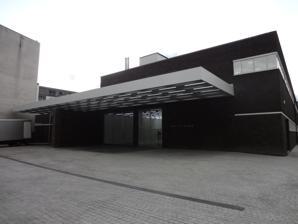
Building: White Cube
Country: United Kingdom
Year built: 1993
Contemporary art gallery For the type of white-walled display space, see White cube gallery . White Cube Bermondsey, London White Cube is a contemporary art gallery founded by Jay Jopling in London in 1993. The gallery has two branches in London: White Cube Mason's Yard in central London and White Cube Bermondsey in South East London; White Cube Hong Kong, in Central , Hong Kong Island ; White Cube Paris, at 10 avenue Matignon in Paris; and White Cube West Palm Beach, which opened at 2512 Florida Avenue in 2020 and operates annually in West Palm Beach, Florida, from winter through to spring. In October 2023, White Cube opened public gallery spaces and private viewing rooms in New York City's Upper East Side , in a three-floor building at 1002 Madison Avenue. The Hoxton Square space in the East End of London closed at the end of 2012 and the São Paulo gallery in 2015. History Early beginnings White Cube is a gallery-owned and run by the art dealer Jay Jopling (an Old Etonian and son of a Conservative MP) who, until September 2008, was married to artist Sam Taylor-Wood . It was first opened in a small, square room in May 1993 in Duke Street, St James's , a traditional art dealing street in the West End of London. In that location there was a gallery rule that an artist could only be exhibited once. The gallery achieved its reputation by being the first to give one person shows to many of the Young British Artists (YBAs), including Tracey Emin and Gavin Turk . Hoxton Square 2000-2012 In April 2000 it moved to 48 Hoxton Square, a 1920s building that had previously been occupied by the small publishing company Gerald Duckworth & Co. In 2002 an extra two stories (750 m 2 ) were added by hoisting a prefabricated unit on top of the existing structure. White Cube Mason's Yard, St. James's, London. The Hoxton / Shoreditch area has been popular with the Young British Artists (YBAs) since the 1990s, at which time it was a run-down area of light industry. More recently it has undergone extensive redevelopment with clubs, restaurants and media businesses. Hoxton Square is a prime site with a central area of grass and trees, which the vicinity is mostly lacking. White Cube previews were open to the public and crowds used to fill the square on such occasions. Its publicly accessible interior had a small reception area, which lead onto a 250-m 2 exhibition area downstairs, two storeys in height. Another smaller exhibition space upstairs often showed a different artist. Offices and a conference room are on the upper floors. On some occasions exhibitions have been installed on the grass of the square, one example being Hirst's large sculpture (22 ft; 6.7 m) Charity , based on the old Spastic Society's model, which shows a girl in a leg brace holding a charity collecting box. White Cube Hoxton Square closed at the end of 2012. White Cube also offers artists' editions. St James's & Bermondsey In September 2006 it opened a second site at 25–26 Mason's Yard , off Duke Street, St James's , home of the original White Cube gallery, on a plot previously occupied by an electricity sub-station. The 1,000 m 2 (11,000 sq ft) gallery, designed by MRJ Rundell & Associates, is the first free-standing building to be built in the St James's area for more than 30 years. In October 2011 White Cube Bermondsey was opened on Bermondsey Street. The building was formerly a 1970s warehouse and was converted into 5,400 m 2 (58,000 sq ft) of interior space making it, at launch, Europe's biggest commercial gallery. White Cube Hong Kong, Central International expansion White Cube Hong Kong opened in March 2012 at 50 Connaught Road , in the heart of Hong Kong's Central district. It was the first White Cube gallery located outside the UK. Many artists have exhibited there including Gilbert & George , Anselm Kiefer , Damien Hirst and Cerith Wyn Evans . The gallery presents in an internal exhibition space of 560 m 2 (6,000 sq ft) , which is set over two floors and has a ceiling height of over 4.5 metres. The space was designed by London-based architects Maybank and Matthews. White Cube São Paulo opened in December 2012 in a converted warehouse in the centre of the city, on a three-year lease. The 460 m 2 (5,000 sq ft) gallery launched after a one-off project in the space by Antony Gormley , organised in conjunction with the British artist's major exhibition at the Centro Cultural Banco do Brasil São Paulo in the summer of 2012. The gallery hosted a series of exhibitions by artists including Tracey Emin , Damien Hirst , Anselm Kiefer , Larry Bell and Theaster Gates . It closed in 2015. In summer 2015, White Cube showed works from its stable of artists at the Glyndebourne Festival Opera in East Sussex - White Cube at Glyndebourne. The launch exhibition, held in a newly designed space created by the London-based architectural studio Carmody Groarke, featured a selection of paintings by the German artist Georg Baselitz . In 2018 White Cube opened an office in Manhattan , which people could visit by appointment only. In 2019, the gallery set up a presence in the 8th arrondissement of Paris . By 2023, the gallery announced plans for a 300 m 2 (3,230 sq ft) space in the Gangnam-gu neighbourhood of Seoul . The gallery is situated in the same building as the Horim Art Centre, notable for its extensive collection of Korean modern art and antiquities, in an attempt to align White Cube more closely with the existing Korean art scene and cultural heritage. White Cube opened its first New York City gallery on Madison Avenue in Manhattan in October 2023. White Cube Paris, 10 avenue Matignon White Cube New York, 1002 Madison Avenue Artists White Cube represents several living artists, including: David Altmejd (since 2018) Michael Armitage Christine Ay Tjoe (since 2018) Georg Baselitz Julie Curtiss (since 2020) Tracey Emin Cerith Wyn Evans Theaster Gates (since 2011) Gilbert & George Antony Gormley Louise Giovanelli (since 2022) David Hammons Mona Hatoum Damien Hirst Anselm Kiefer Rachel Kneebone Ibrahim Mahama Dóra Maurer Tiona Nekkia McClodden (since 2023) Julie Mehretu Beatriz Milhazes (since 2020) Sarah Morris Gabriel Orozco Virginia Overton Eddie Peake Howardena Pindell (since 2024) Doris Salcedo Cinga Samson Raqib Shaw Danh Vo (since 2018) The now-defunct White Cube in Hoxton Square, which closed in 2012 In addition, the gallery manages various artist estates, including: Bram Bogart (since 2019) Lynne Drexler (since 2023) Al Held (since 2018) Richard Hunt (since 2023) Isamu Noguchi (since 2021) Takis (since 2020) White Cube has in the past represented other artists, including: Jake and Dinos Chapman (1999–2017) Itai Doron Gary Hume Marc Quinn Marcus Taylor Gavin Turk Criticism Stuckist artists demonstrate outside White Cube Hoxton, July 2002. The scaffolding was in place to add extra floors. In 1999, the Stuckists art group declared themselves "opposed to the sterility of the white wall gallery system", and opened their own gallery (with coloured walls) in street adjoining White Cube. On another occasion in 2002, while dressed as clowns, they deposited a coffin marked "The Death of Conceptual Art" outside the White Cube's door. In 2011 an anonymous group of net artists launched a website under the domain name, whitecu.be, as, among other ideas, an experimental institutional critique of authorship and trademark practices. Growing in popularity and momentum toward the end of 2011, the site was deleted by the DNS.be authorities after receiving a cancellation request from White Cube's lawyers. The artists transformed the subsequent legal correspondence into 19 standalone artworks. In 2015 the gallery was targeted by anti-gentrification activists who graffitied "Yuppies Out" and "Class War" onto the wall of an apartment near the gallery. The White Pube duo of critics chose their name in criticism of the white cube style in general, and of the London gallery. See also Brian O'Doherty , writer on white cube philosophy Notes